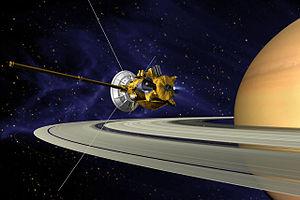
L'exploration de Saturne et de ses satellites à l'aide de sondes spatiales débute en 1979 avec le survol de la planète par Pioneer 11. Saturne, du fait de sa distance de la Terre et du Soleil, est une destination spatiale complexe qui nécessite un savoir-faire et des ressources financières que, jusque-là, seule l'agence spatiale américaine, la NASA, est parvenue à réunir. Jusqu'en 2017, quatre missions spatiales ont visité Saturne et ses satellites, dont une seule, Cassini–Huygens a pu mener des missions prolongées en se plaçant en orbite autour de la planète géante. En 2019 l'agence spatiale américaine a décidé de développer la mission Dragonfly. Celle-ci devrait déposer en 2034 un aérobot à la surface de Titan.
Le Descent Imager/Spectral Radiometer est un imageur et un radiomètre spectral. Seul instrument optique de la sonde spatiale Huygens, il a la tâche de prendre les seules images précises du système saturnien. Il est composé de photomètres ultra-violets, d'un appareil-photo solaire à quatre canaux, de spectromètres ordinaires et infrarouges, d'une lampe extérieure de 20 watts, d'un capteur solaire et d'un système de formation image en relief composé lui-même de trois caméras.
Cet article présente la liste des sondes spatiales envoyées vers les objets du système solaire, y compris celles qui ont échoué. Les simples survols lors de manœuvres d'assistance gravitationnelle et les projets confirmés de futures missions sont également recensés, mais pas les projets de missions spatiales annulés ou non confirmés.
Cassini-Huygens est une mission d'exploration spatiale du système saturnien au moyen d'une sonde spatiale développée par l'agence spatiale américaine, la NASA, avec des participations importantes de l'Agence spatiale européenne et de l'Agence spatiale italienne. Lancé le 15 octobre 1997, l'engin se place en orbite autour de Saturne en 2004. En 2005, l'atterrisseur européen Huygens, après s'être détaché fin 2004 de la sonde mère, se pose à la surface du satellite Titan et peut transmettre des informations collectées durant la descente et après son atterrissage. L'orbiteur Cassini ensuite tourne autour de Saturne et poursuit l'étude scientifique de la planète géante gazeuse, en profitant de ses passages à faible distance de ses satellites pour collecter des données détaillées sur ceux-ci. La mission, d'une durée initialement prévue de quatre ans, est prolongée à deux reprises : de 2008 à 2010 par la mission équinoxe, puis de 2010 à 2017 par la mission solstice. Afin de protéger les lunes de la planète, la sonde spatiale finit son voyage en plongeant dans l'atmosphère de Saturne le 15 septembre 2017.
L’exploration de l’espace, parfois appelée conquête de l’espace consiste en l'exploration physique de l'espace, c'est-à-dire de tous les objets extérieurs à la Terre. L’exploration du système solaire en constitue la première étape, un des événements majeurs de la seconde partie du XXᵉ siècle sur le plan scientifique, mais aussi de façon plus large pour nos sociétés, par l'expansion prodigieuse de cette nouvelle frontière. Une colonisation de l'espace pourrait en effet apparaître comme l'aboutissement à très long terme.